Tataupa tinamou

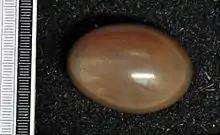
Egg, Collection Museum Wiesbaden

Like other tinamous, the tataupa tinamou eats fruit off the ground or low-lying bushes. They also eat small amounts of invertebrates, flower buds, tender leaves, seeds, and roots. The male incubates the eggs which may come from as many as 4 different females, and then will raise them until they are ready to be on their own, usually 2–3 weeks. The nest is located on the ground in dense brush or between raised root buttresses.